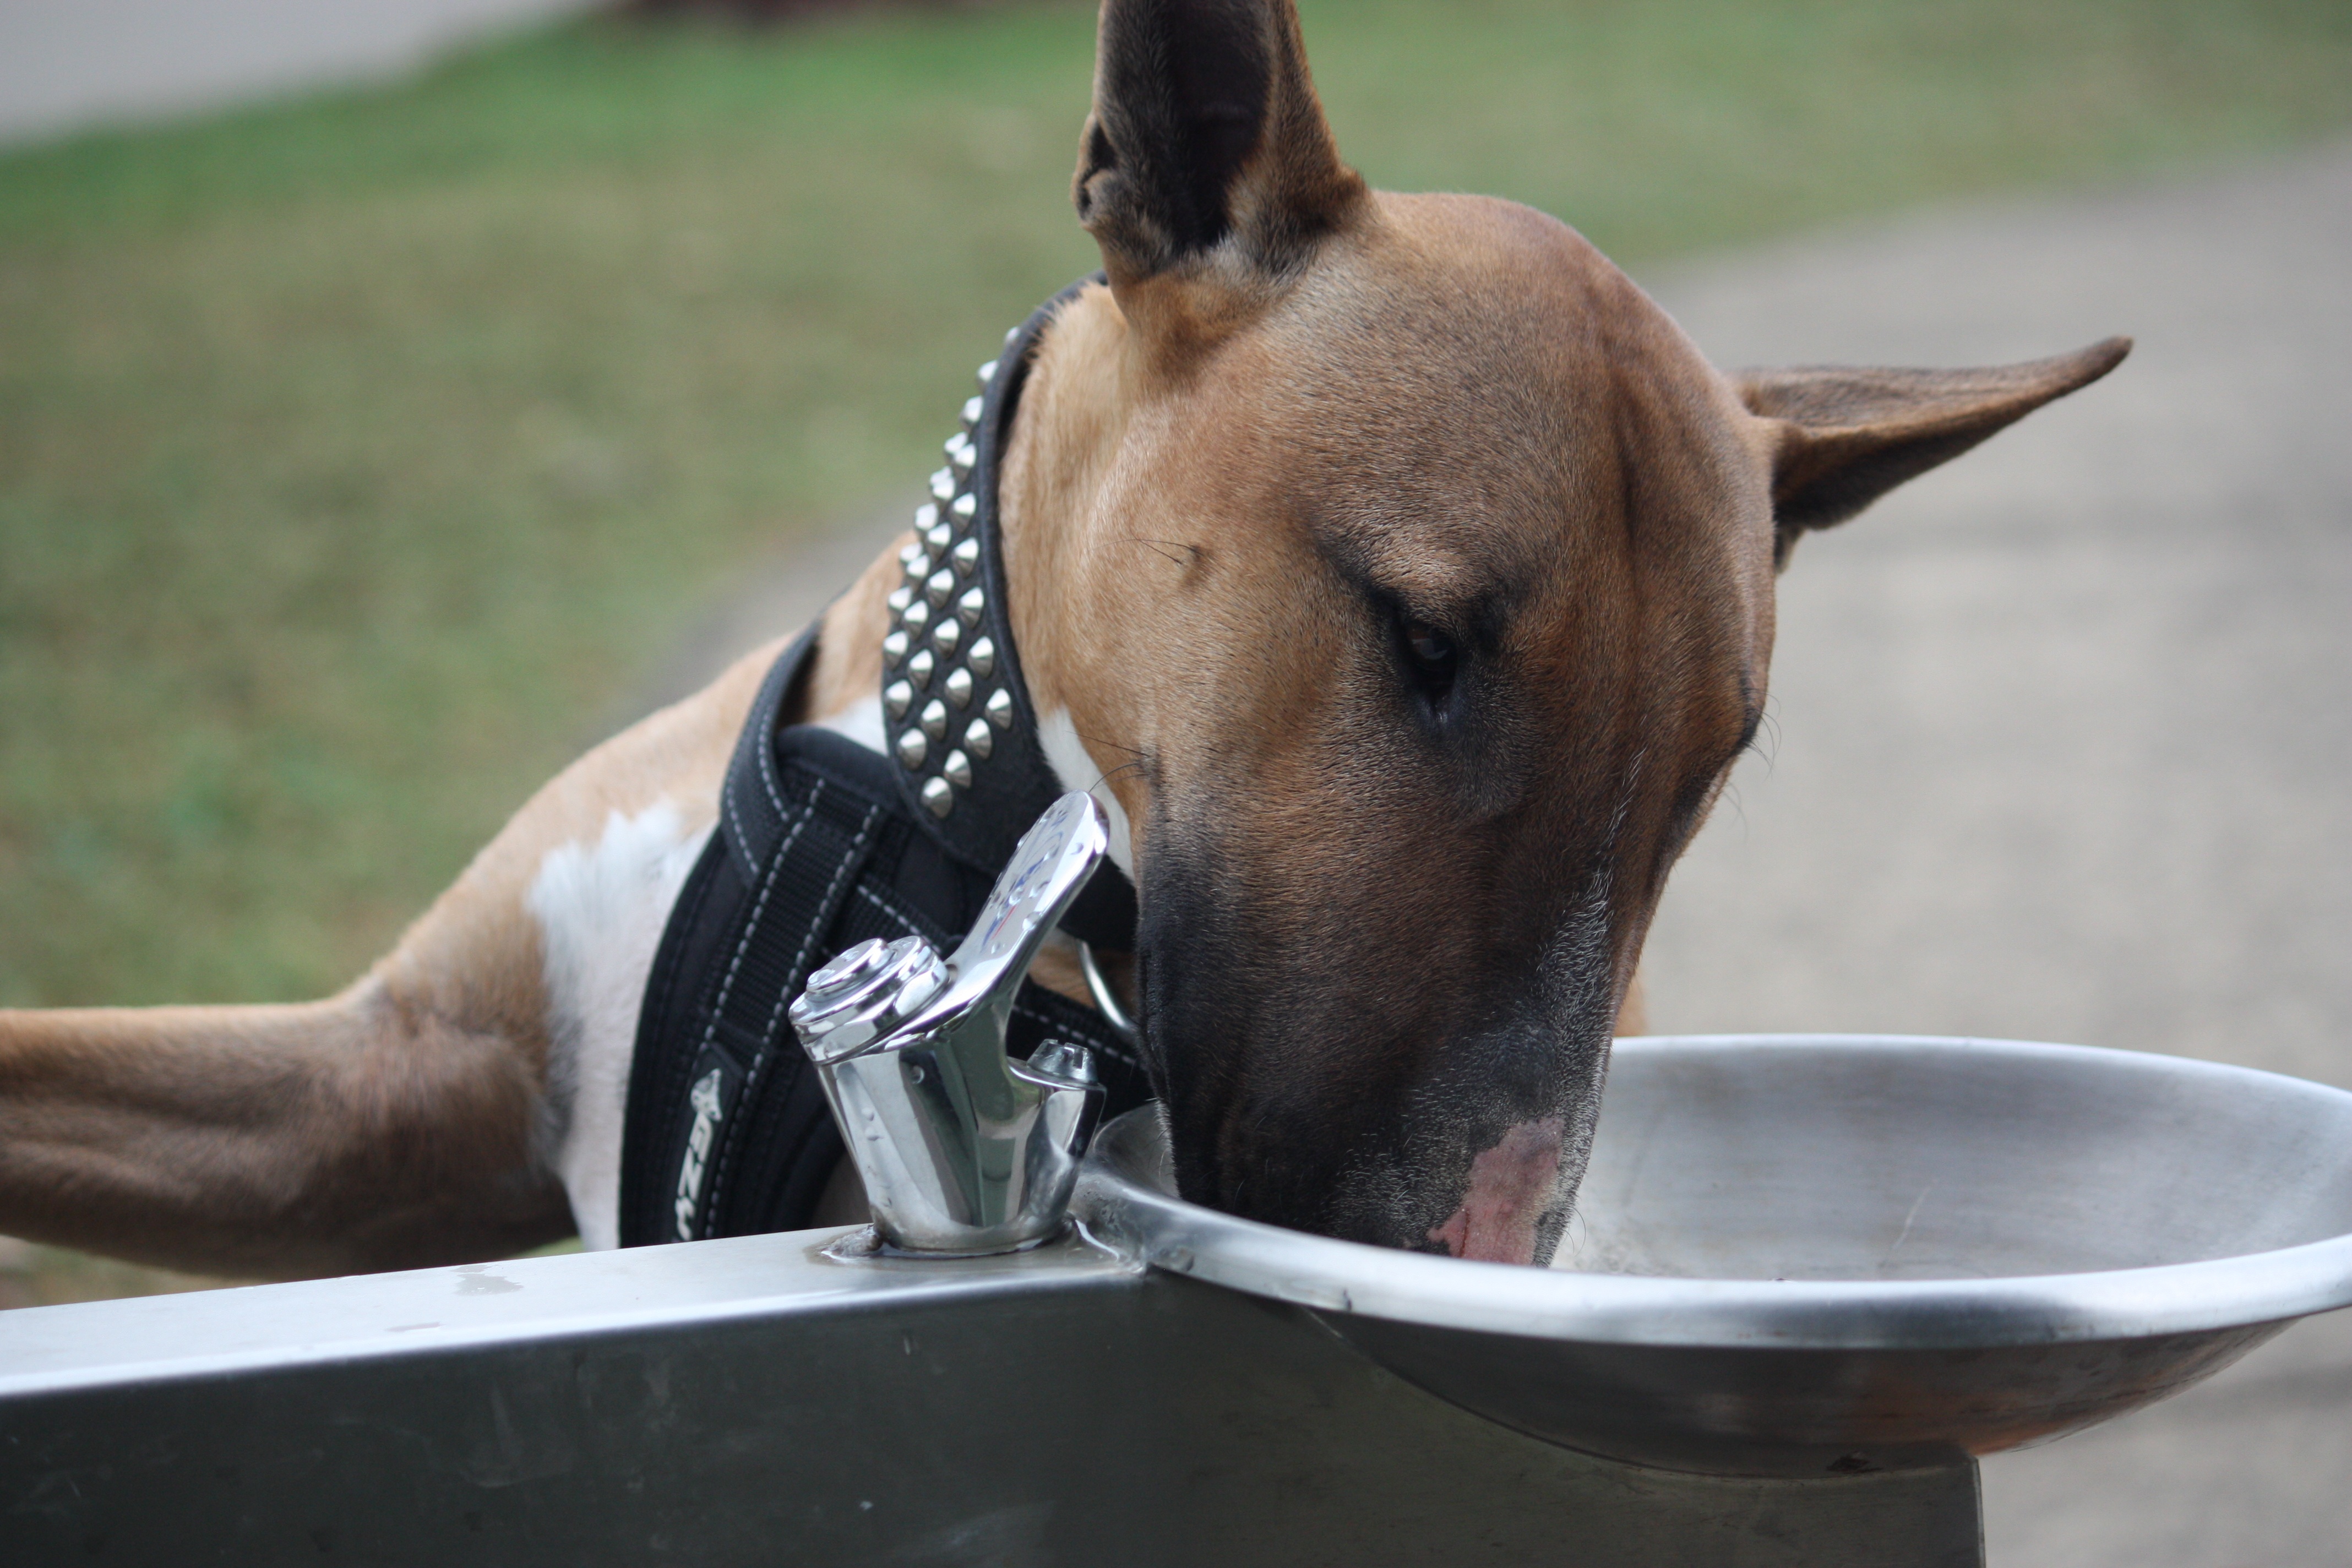
water, nature, dog, red, park, mammal, drink, thirsty, collar, nose, vertebrate, fountain, english, bully, bull terrier, bullterrier, dog like mammal, animal sports